Enrique Tierno Galván

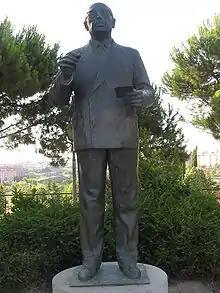
Statue of Tierno Galván in Madrid, in the park named after him

He founded the Popular Socialist Party (social democrats) in 1968 and was its president until 1978, when it merged with the larger Spanish Socialist Workers' Party. In 1979 and 1982 he was one of the members of that party elected to the Congress of Deputies.